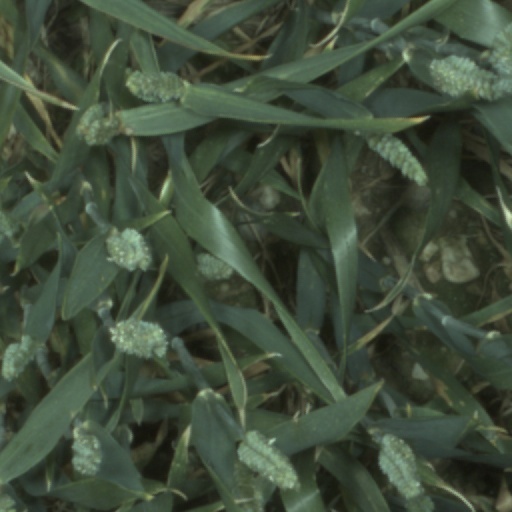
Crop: wheat